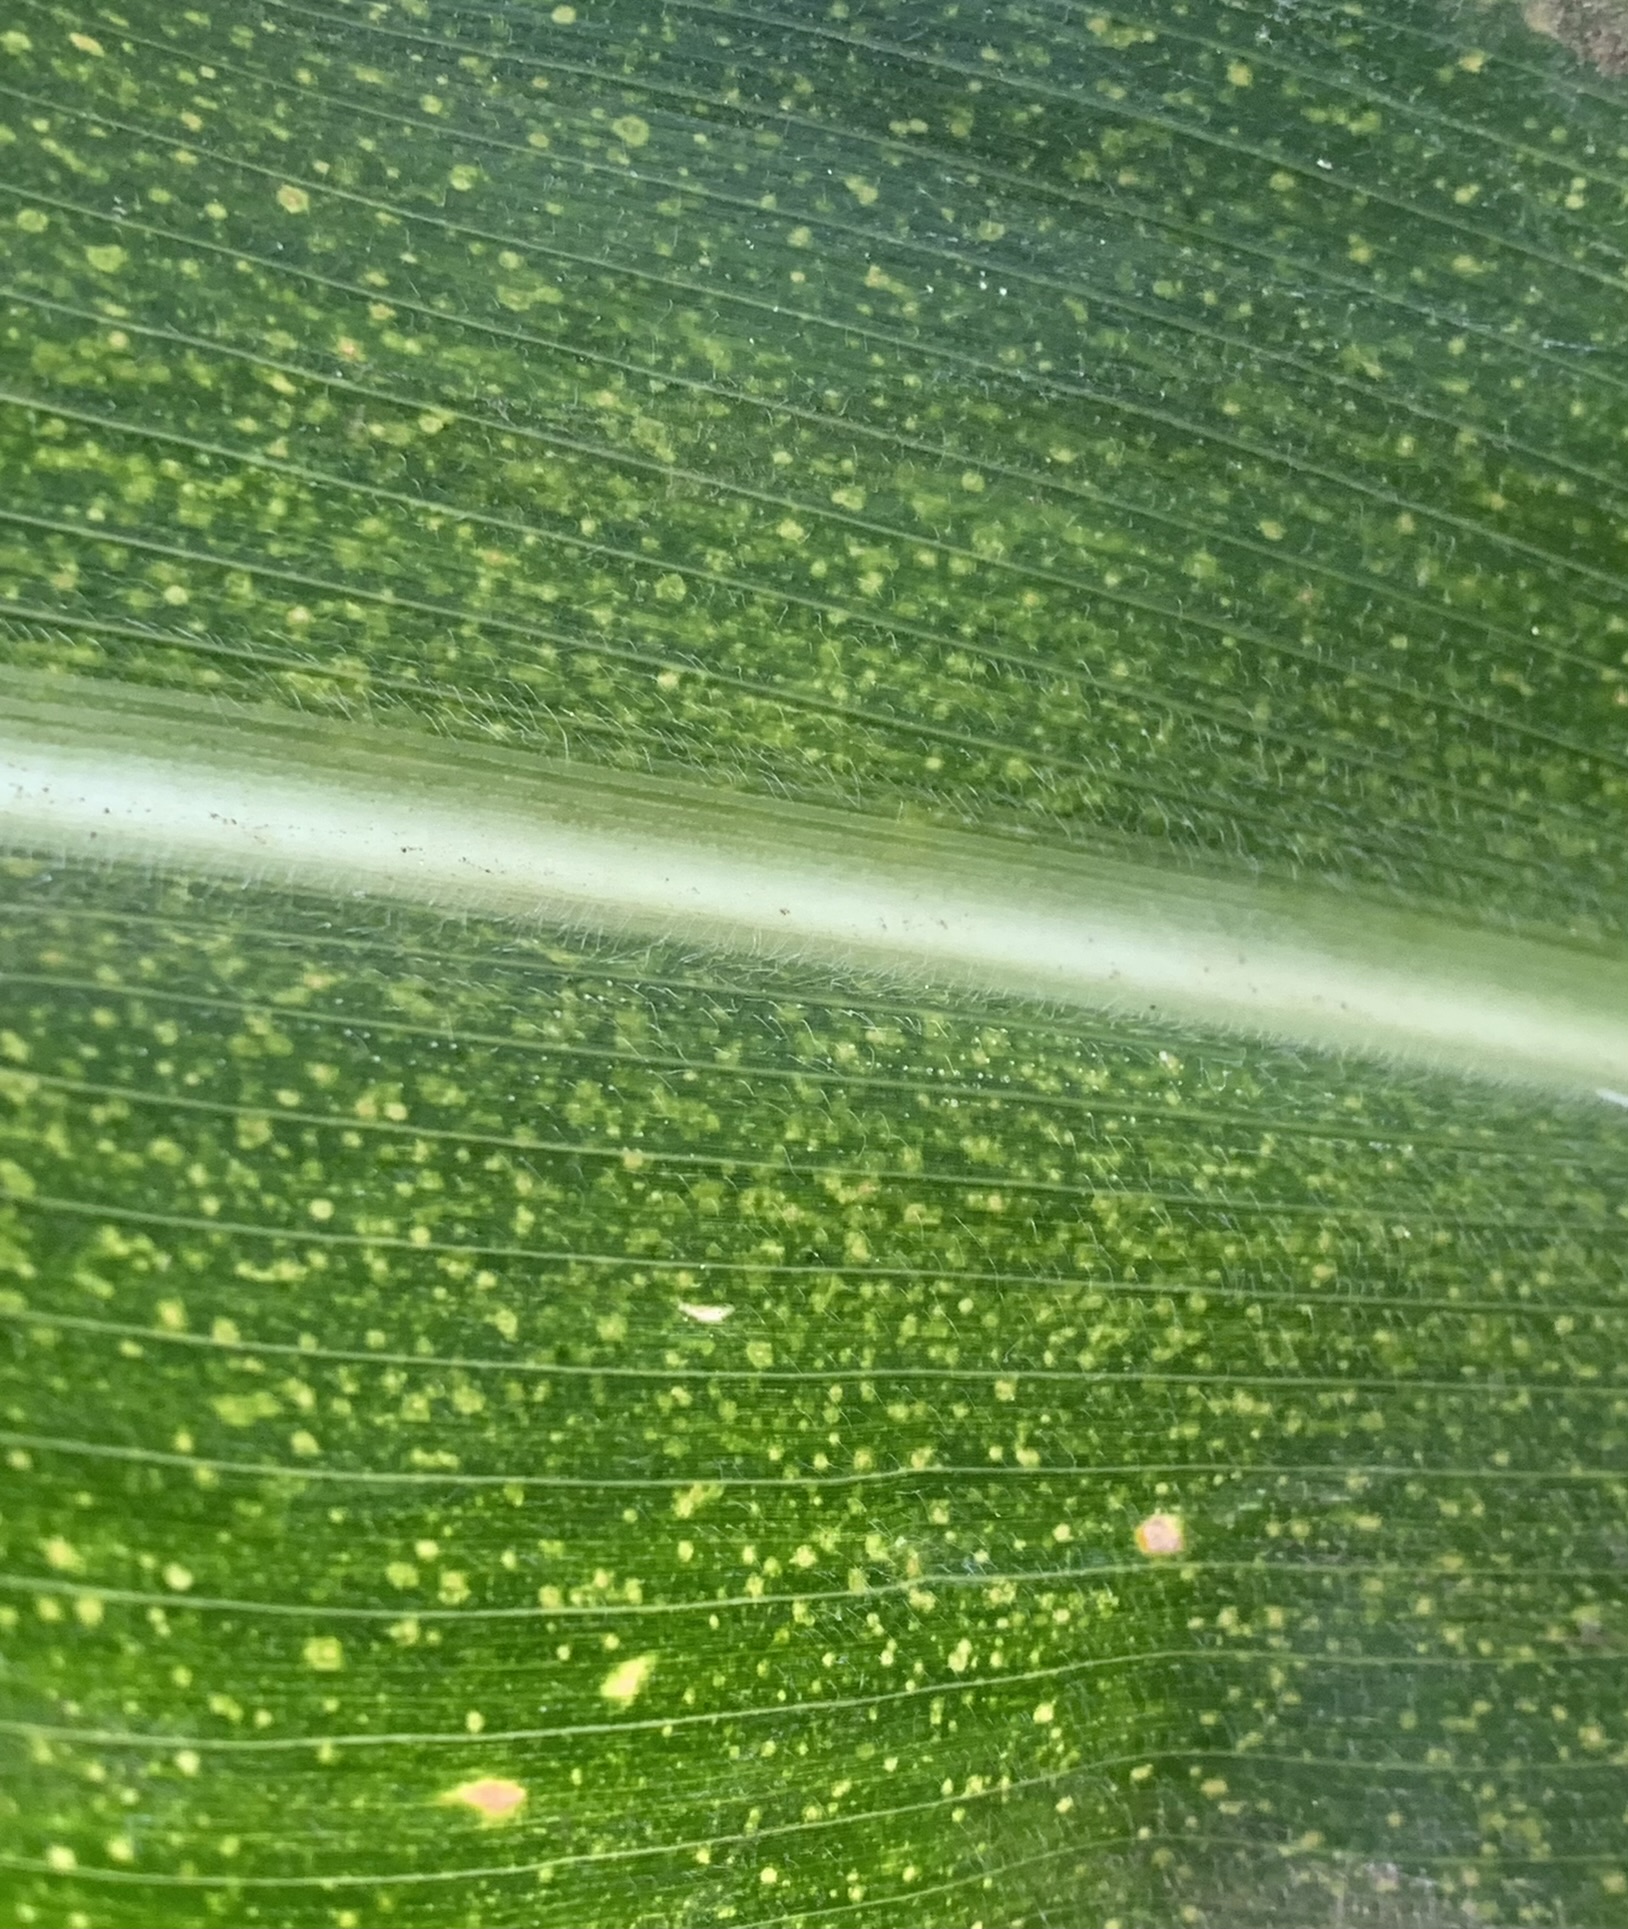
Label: MLN